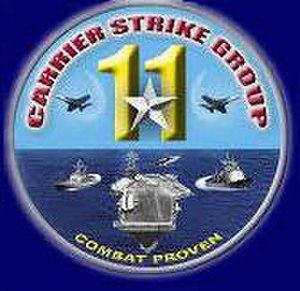
Le Carrier Strike Group Eleven, abrégé CSG-11 ou CARSTRKGRU 11, est l'un des 6 groupes aéronavals de l'U.S. Navy affecté à la Flotte du Pacifique. Initialement basé à San Diego, il a rejoint la base aéro-navale de North Island en 2010. Il est rattaché administrativement à la 3ᵉ Flotte et ses déploiements opérationnels se font au profit de la 7ᵉ flotte et de la 5ᵉ flotte. La désignation de Carrier Strike Group date de 2004.